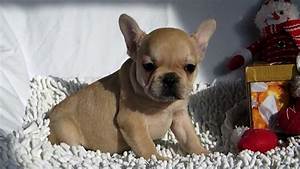
Label: dog